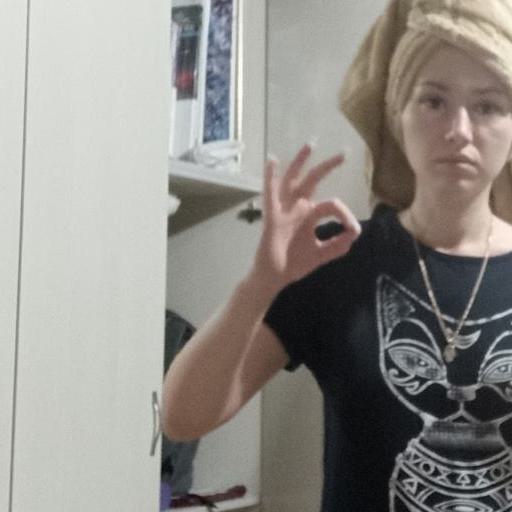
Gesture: ok